2021–22 Arkansas State Red Wolves men's basketball team

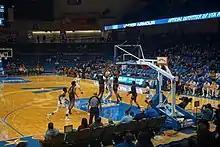
Arkansas State in action at UT Arlington

The 2021–22 Arkansas State Red Wolves men's basketball team represented Arkansas State University in the 2021–22 NCAA Division I men's basketball season. The Red Wolves, led by fifth-year head coach Mike Balado, played their home games at the First National Bank Arena in Jonesboro, Arkansas as members of the Sun Belt Conference. They finished the season 18–11, 8–7 in Sun Belt play to finish in sixth place. They defeated Louisiana–Monroe in the first round of the Sun Belt tournament before losing to Georgia State in the quarterfinals.